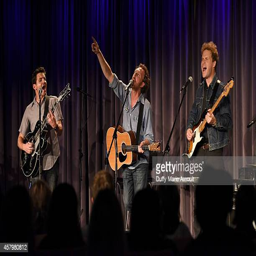
artist and pop artist perform at artist